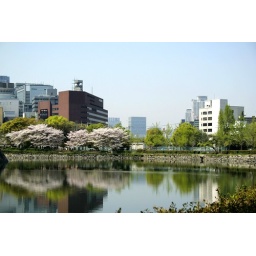
Day 1 - The river running in front of our hotel in Osaka